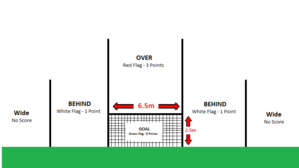
Le football de règles internationales, plus connu sous le nom d'International rules, est un sport collectif mêlant les règles de football gaélique et de football australien. Ce sport a été développé pour faciliter l'organisation de matches entre joueurs des deux disciplines. Il n'existe pas de club ou de championnat affiliés à ce sport. Il est uniquement pratiqué lors de tournois et de tournées internationales.